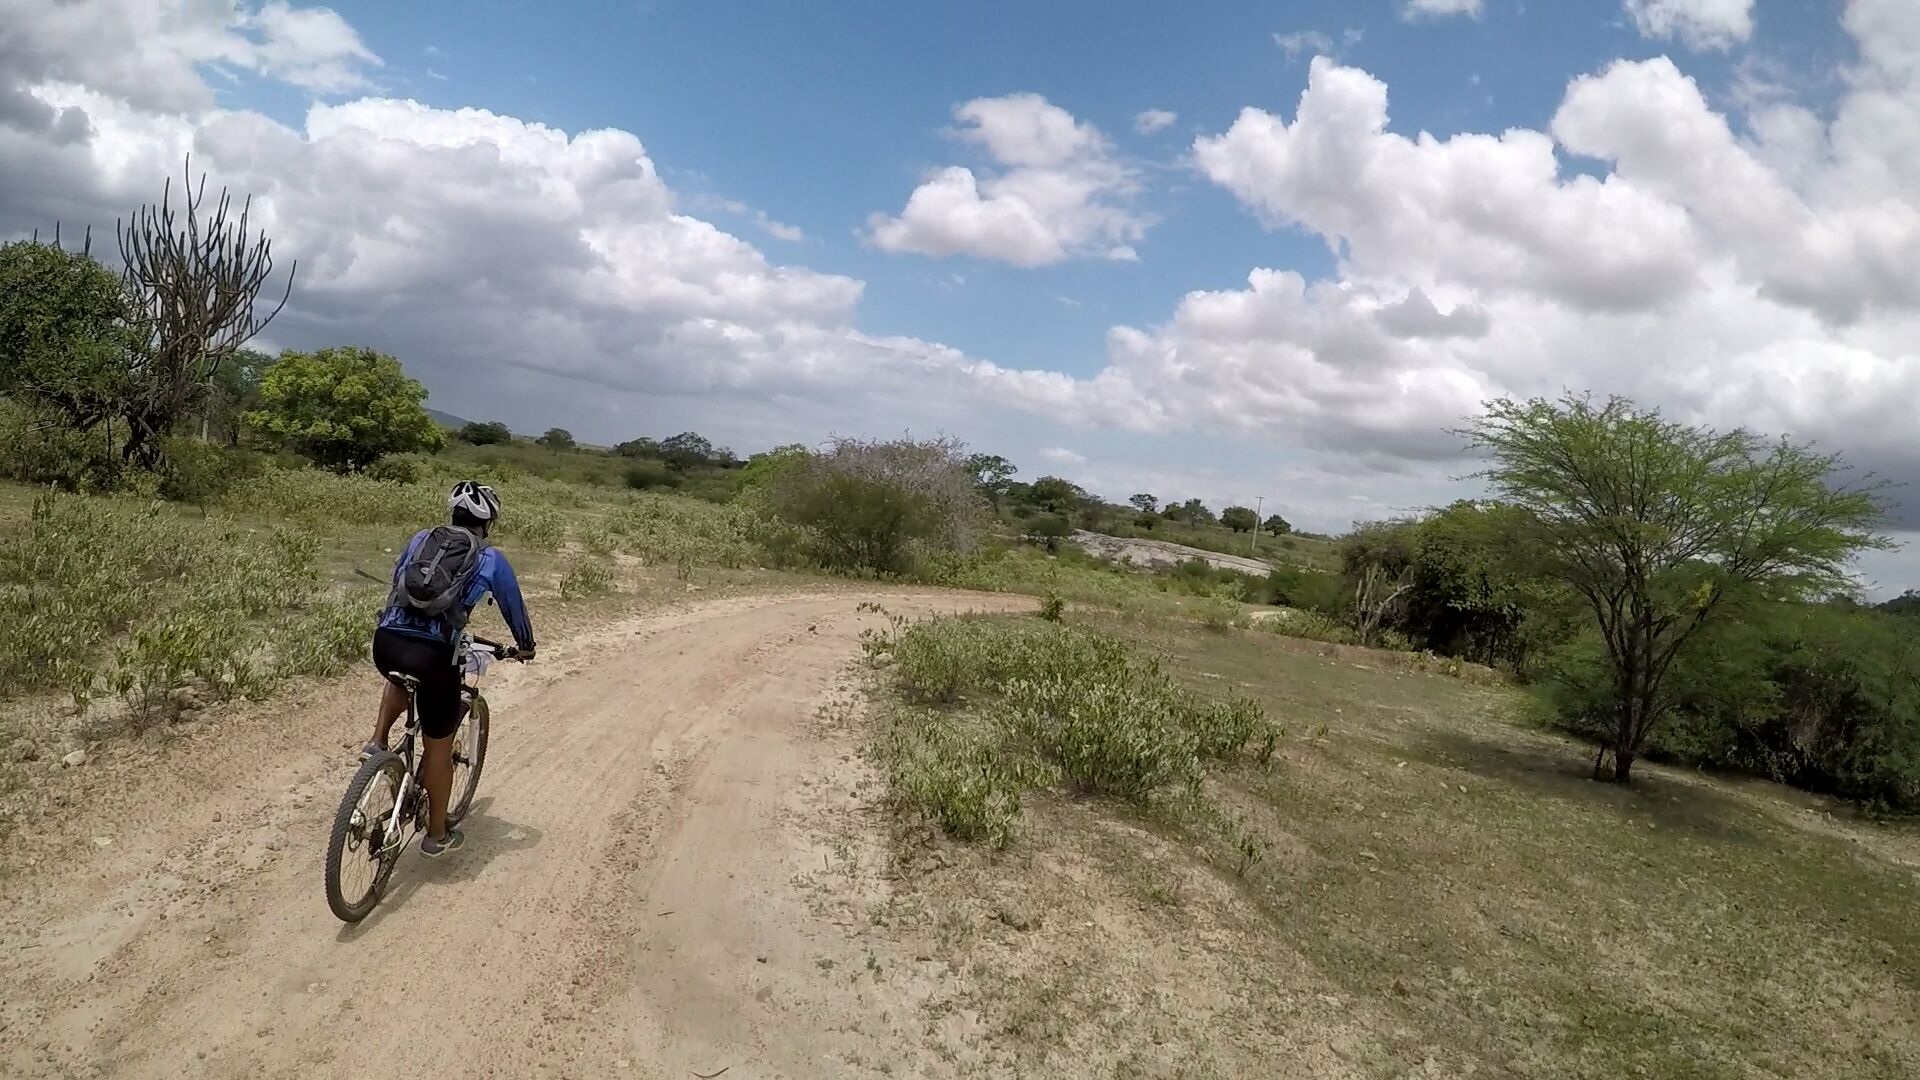
trail, adventure, bicycle, bike, vehicle, soil, extreme sport, ridge, mountain bike, cycling, sports, freeride, mountain biking, cycle sport